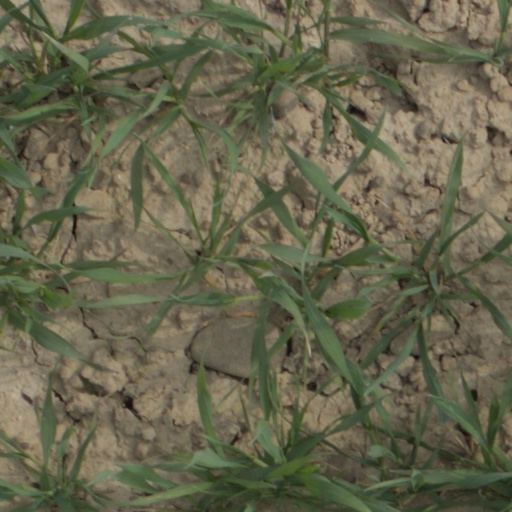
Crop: wheat